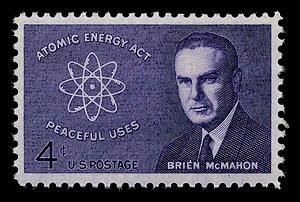
Brien McMahon est un avocat et un homme politique américain. Il a été représentant démocrate du Connecticut au Sénat des États-Unis de 1945 à 1952. McMahon a été un personnage clé dans l'établissement de la Commission de l'énergie atomique des États-Unis, ayant notamment écrit l'Atomic Energy Act de 1946.